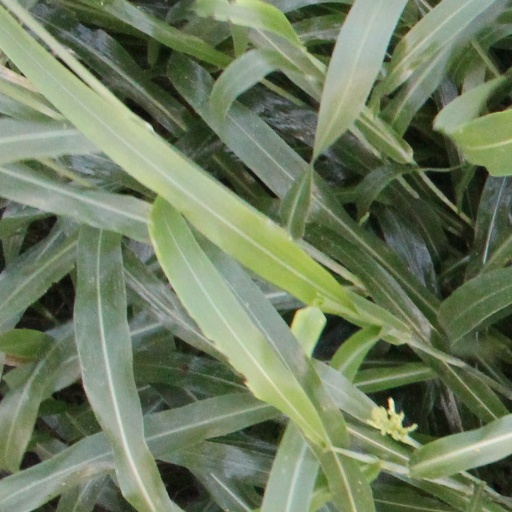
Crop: sorghum